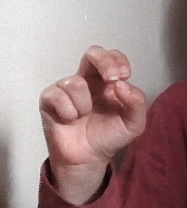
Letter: gaaf